Dodge Charger (2006)

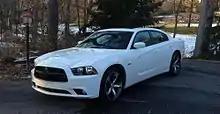
2014 Dodge Charger SXT Plus - 100th Anniversary Edition

In 2011 Dodge introduced the Dodge Charger R/T Mopar 11 Edition. In the Mopar Edition, there are several appearance and performance changes to set it apart from the rest of the production models that year. The Mopar edition came only in the ”Pitch Black“ exterior color with a Mopar blue driver side stripe and a Mopar grille badge instead of an "R/T" badge. The interior is finished in the same black as seen on the outside except for a splash of chrome and carbon fiber dash and center console, along with a pistol grip shifter. The Mopar blue stripe is carried to the interior as a part of the driver's front seat and the left side rear passenger seat. The performance of the Mopar edition Charger is improved with the Super Track Pack, a 3.91 final drive gear ratio, a three-mode traction control, heavy-duty brakes, larger stability bars, front and rear strut tower bars, as well as a sport-tuned steering rack.